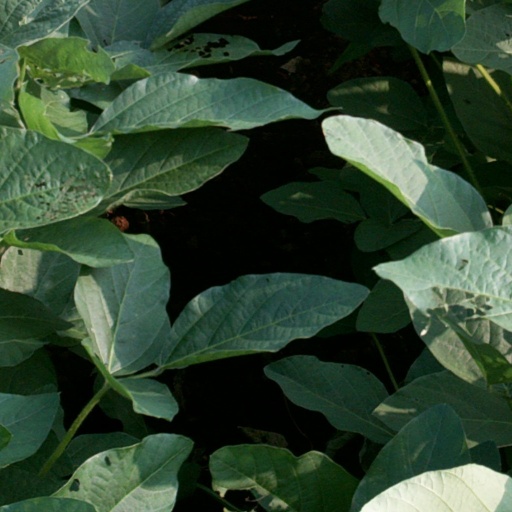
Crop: soybean